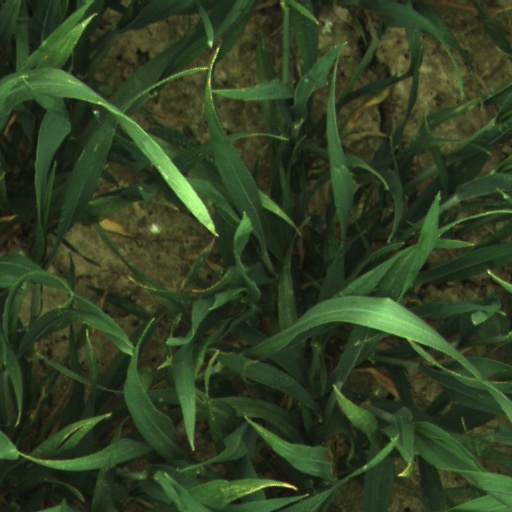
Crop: wheat